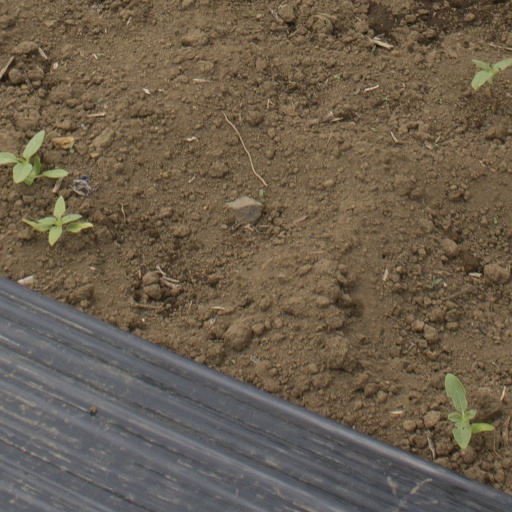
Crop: Jerusalem artichoke